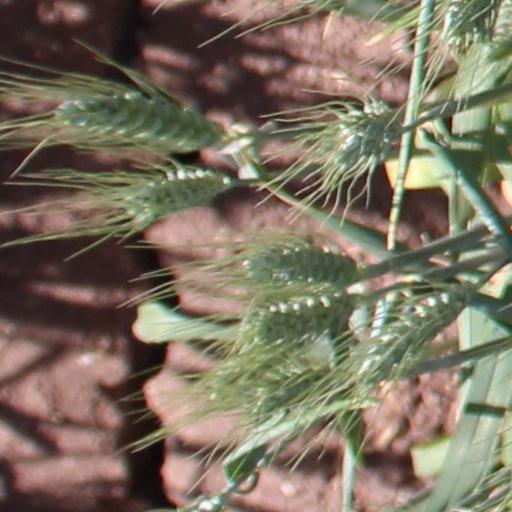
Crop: wheat